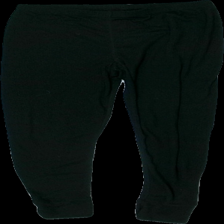
View: front
Type: Tights
Category: Ladies
Brand: Not in the list
Brand text on label: southwest
Colors: Black
Material: 100% polyester
Cut: Regular
Size: S
Season: All
Damage location: top center
Damage 2 location: middle center
Damage 3 location: middle left
Price range: <50
Recommended usage: Export
Description: svarta underställs tights, nopprig